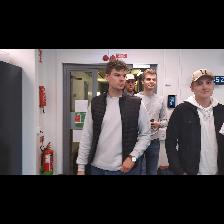
Label: Human